Mumbai Fire Brigade

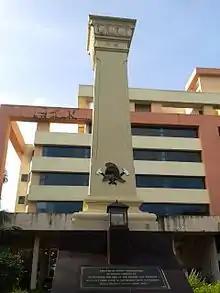
Firefighters Memorial outside the Byculla Headquarters

Fire protection in Bombay began in 1777, when locals were allotted Rs. 4 per day for handling carts and horse chariots which were used to extinguish fires. The Bombay fire brigade started as a part-time police function in 1855. A regular fire service with horse-drawn fire engines began under control of the Commissioner of Police. In 1864, a commission was appointed to report the organisation of fire service and a police officer was sent to England to qualify himself as captain of the fire brigade. Bombay Fire Brigade was placed jointly under the control of the Government and the Municipality in 1865. Fire protection became the responsibility of the Municipality on 1 April 1887.